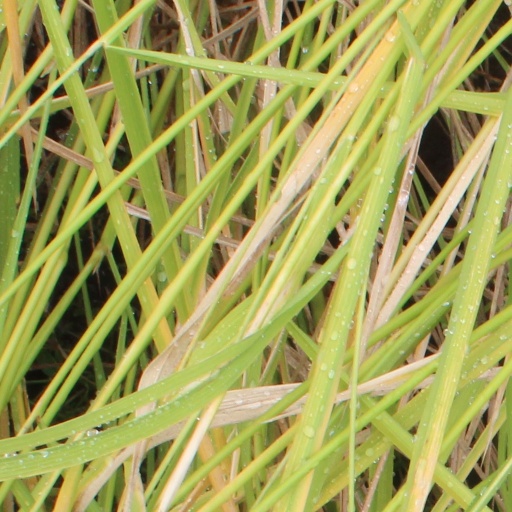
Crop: rice